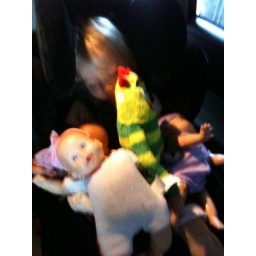
Asleep in her car seat with all her dolls